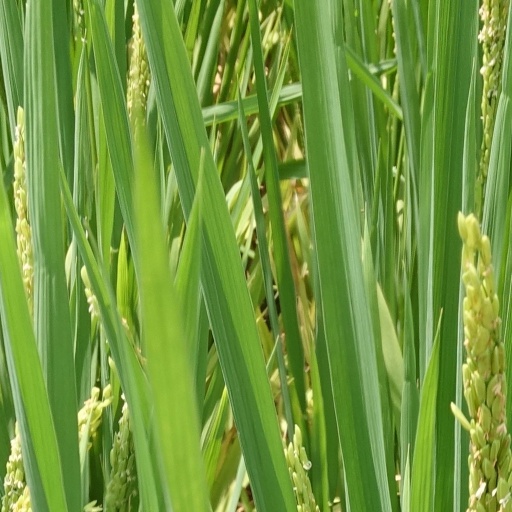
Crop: rice